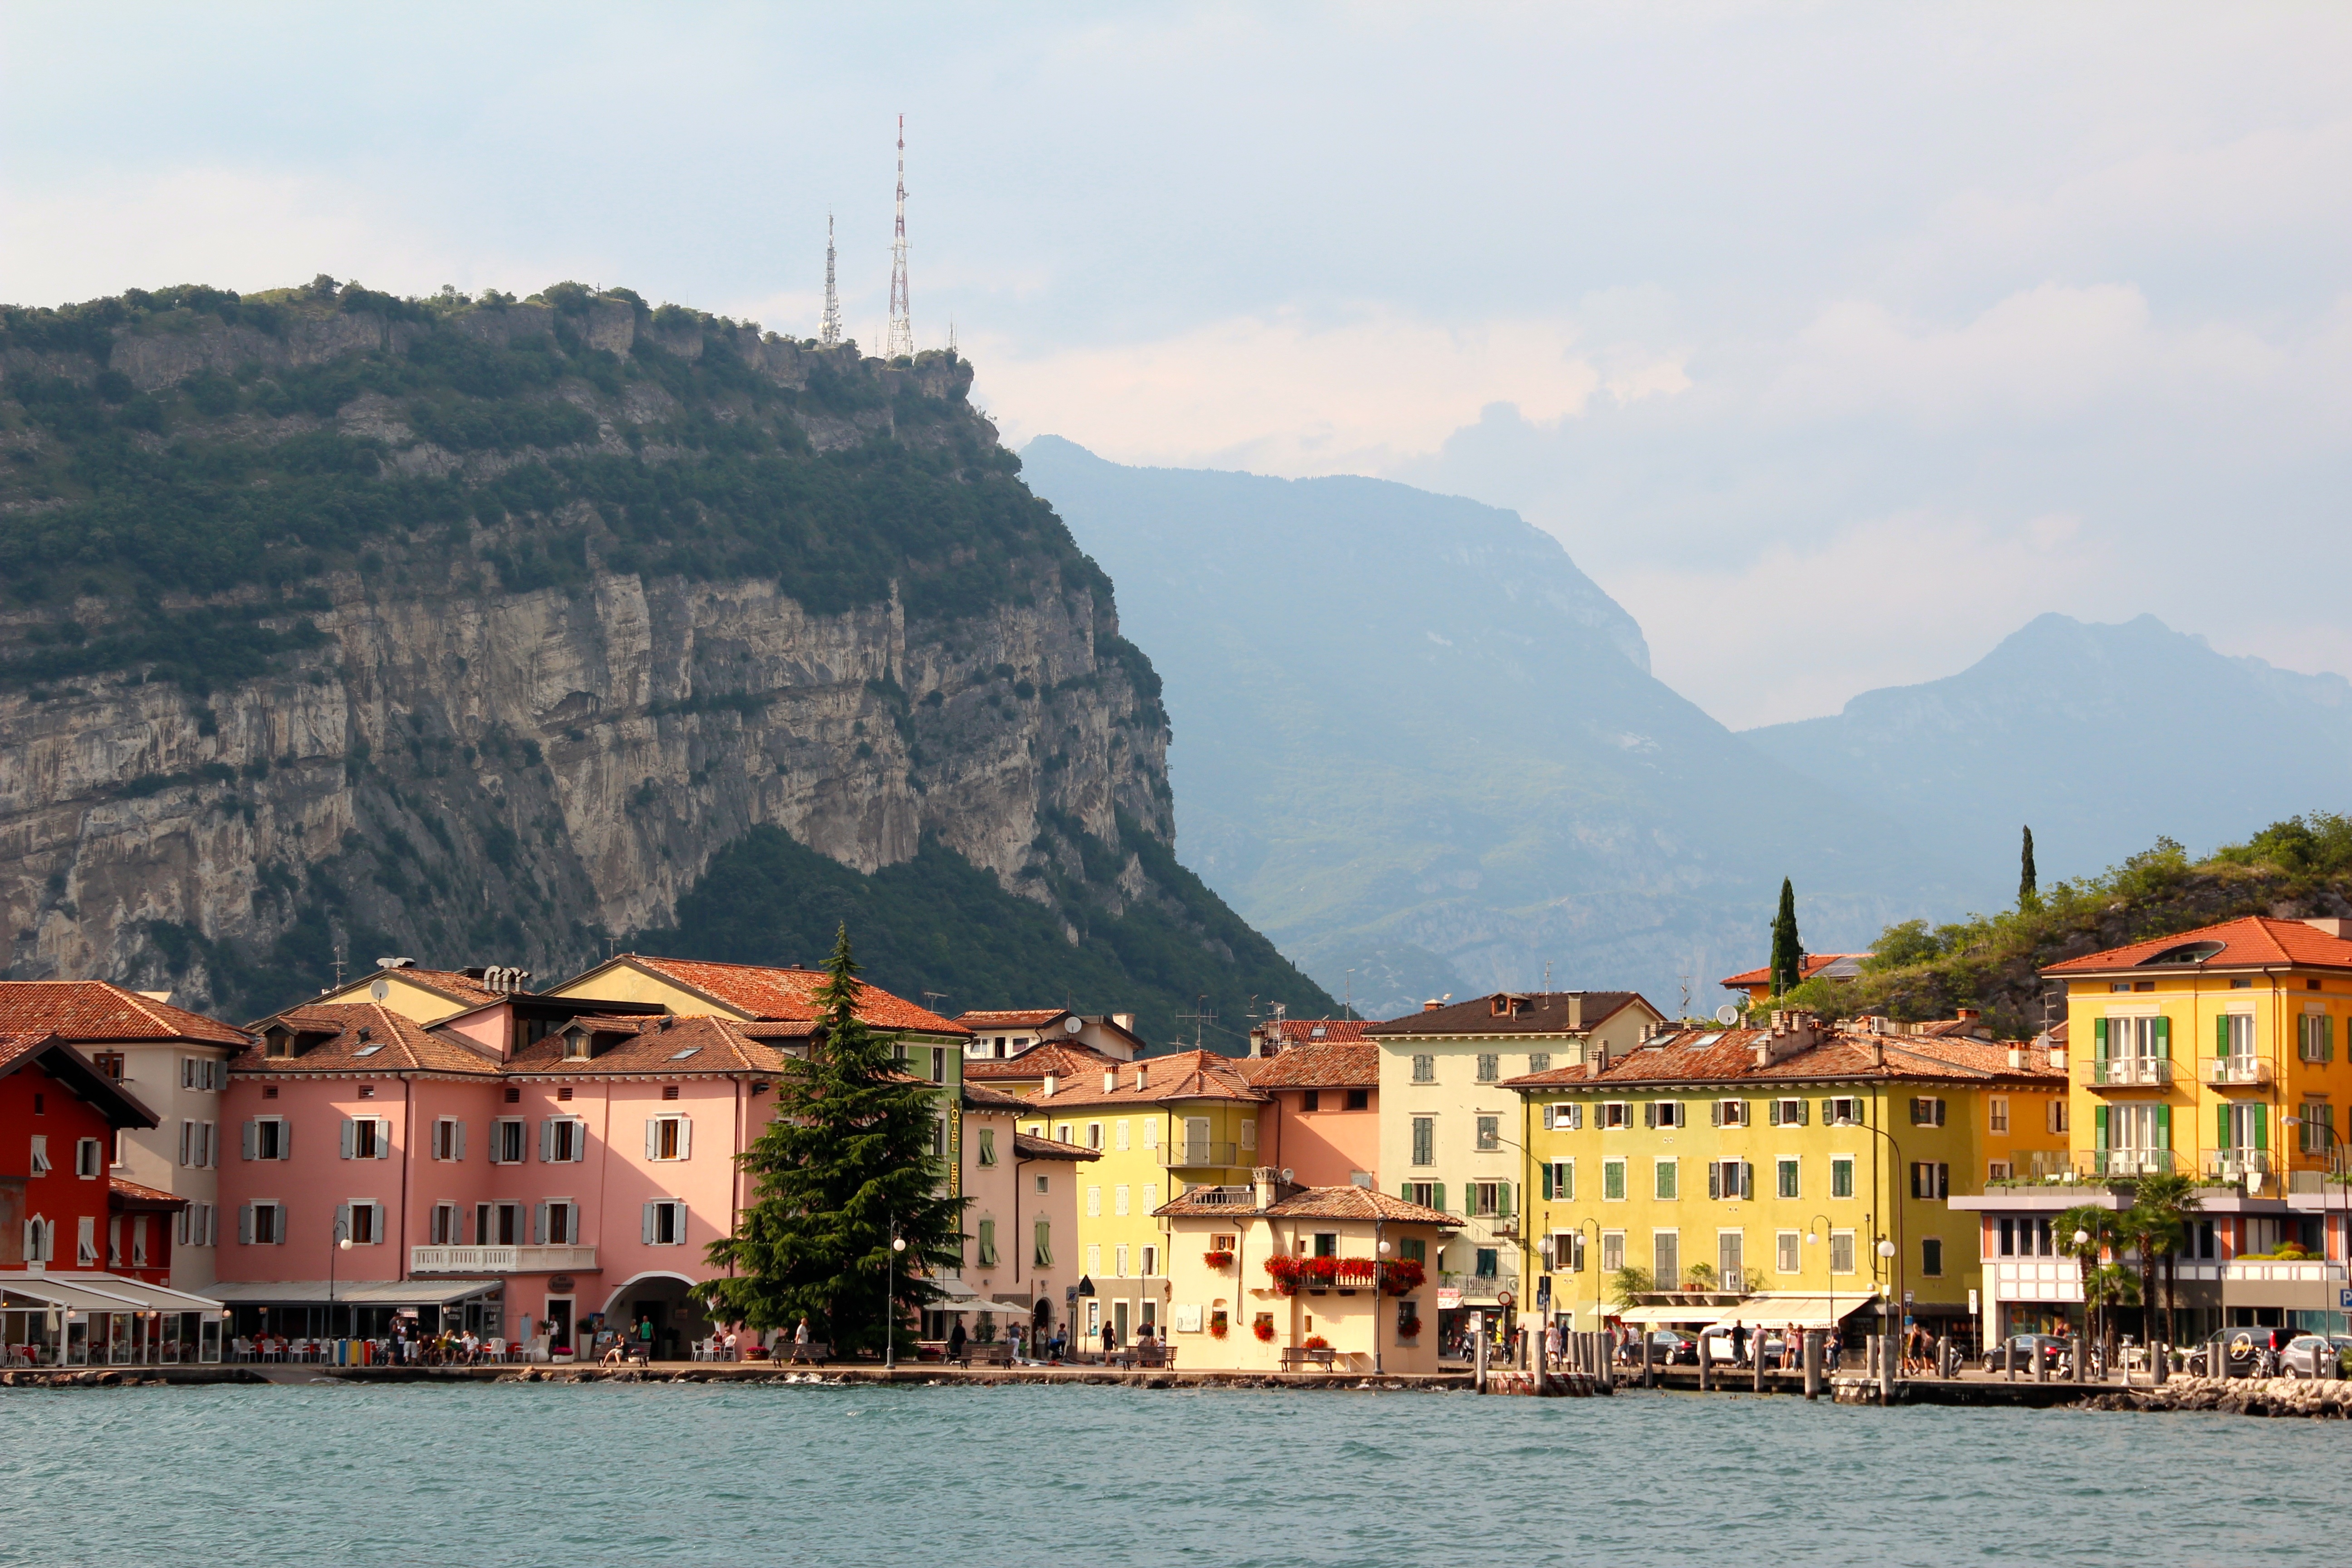
sea, coast, town, river, vacation, village, vehicle, bay, italy, garda, bank, mountains, boats, promenade, landform, torbole, geographical feature